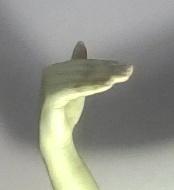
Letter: khaa